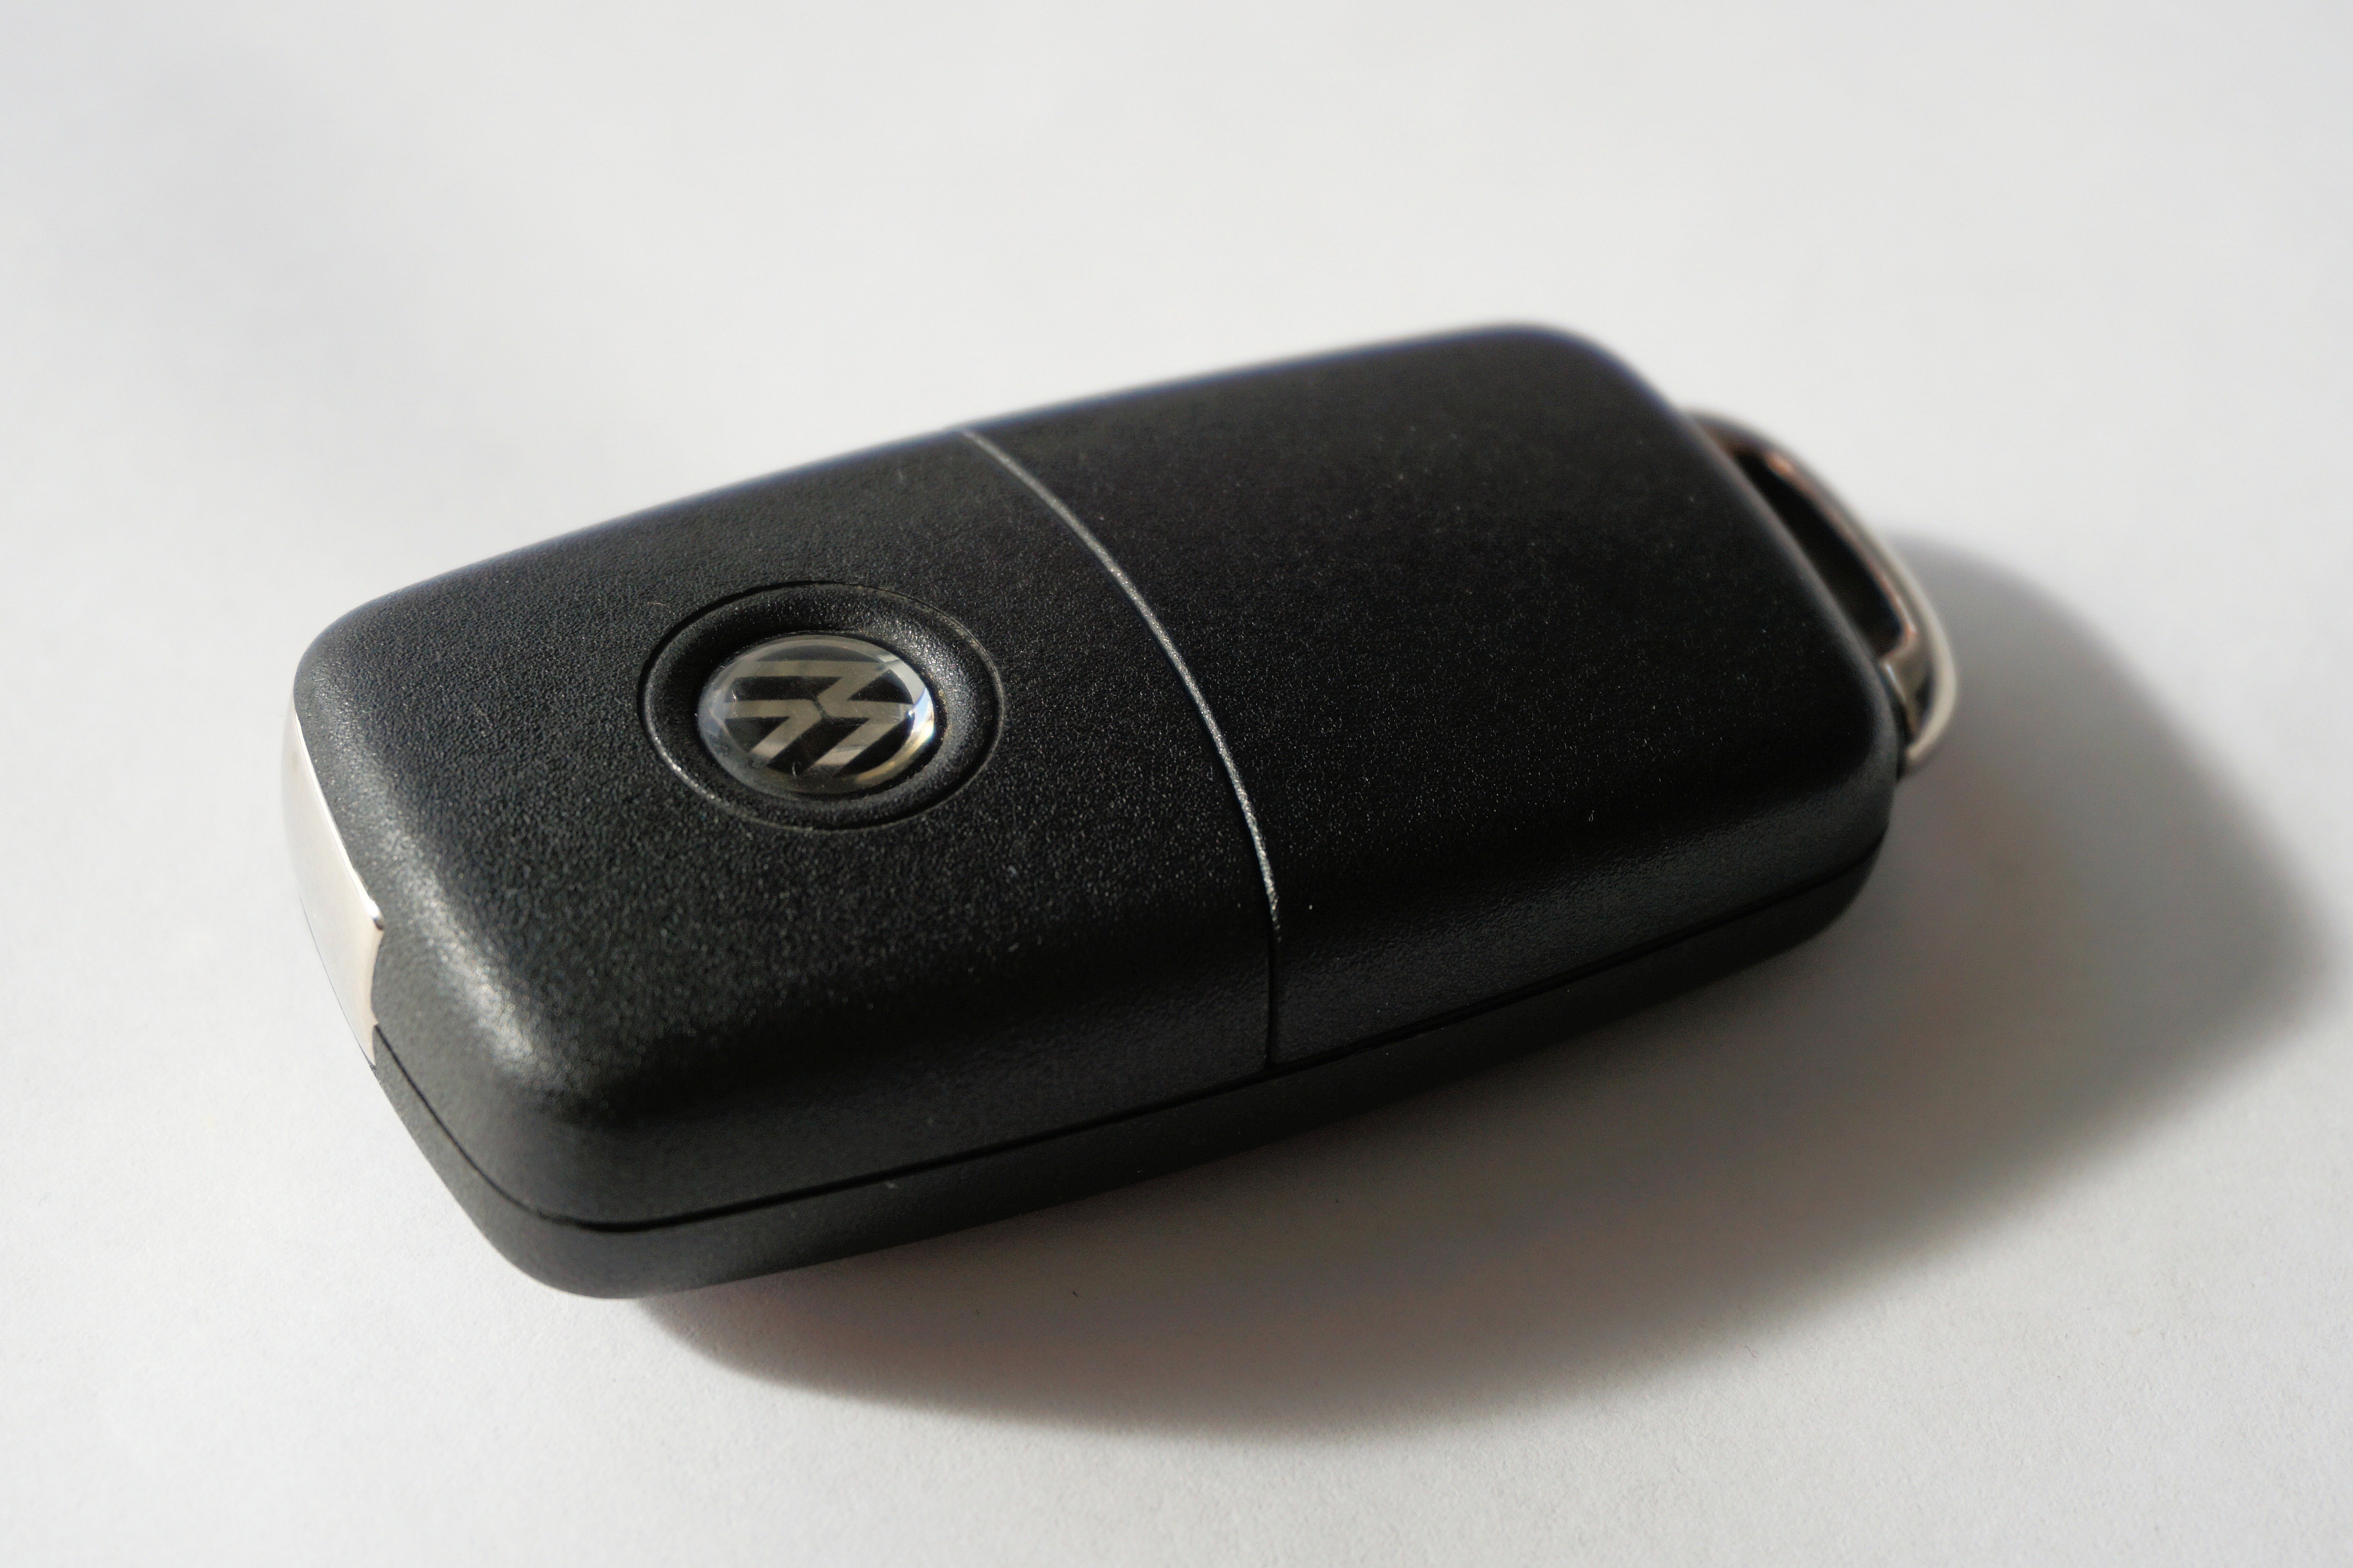
open, technology, car, vw, volkswagen, vehicle, drive, key, auto, automotive, start, pkw, car keys, polo